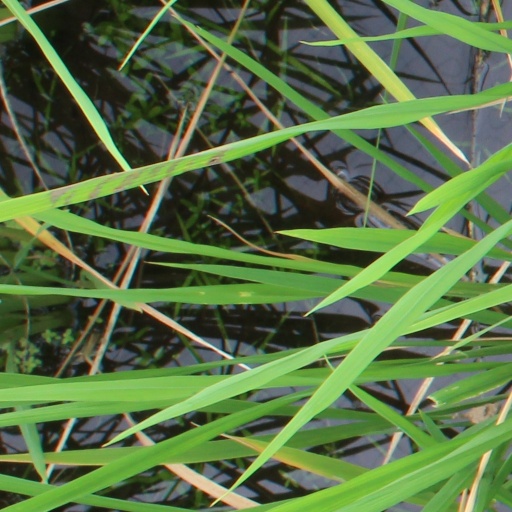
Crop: rice